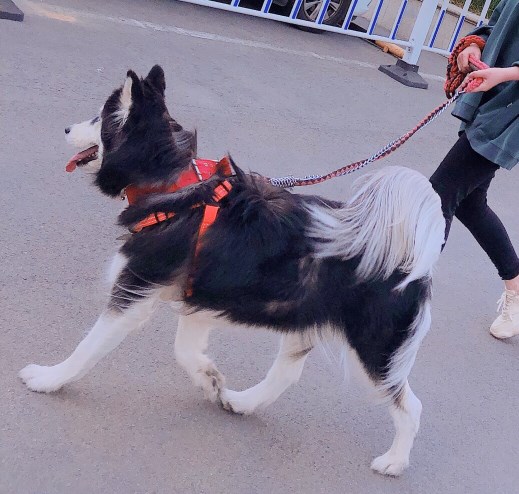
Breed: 1160-n000003-Siberian_husky